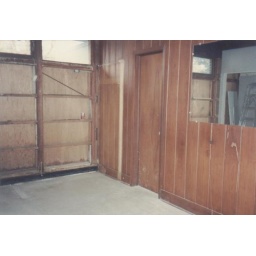
A closet had been on the exterior wall covering the window. T Fortunately the errazzo floor was in good shape.